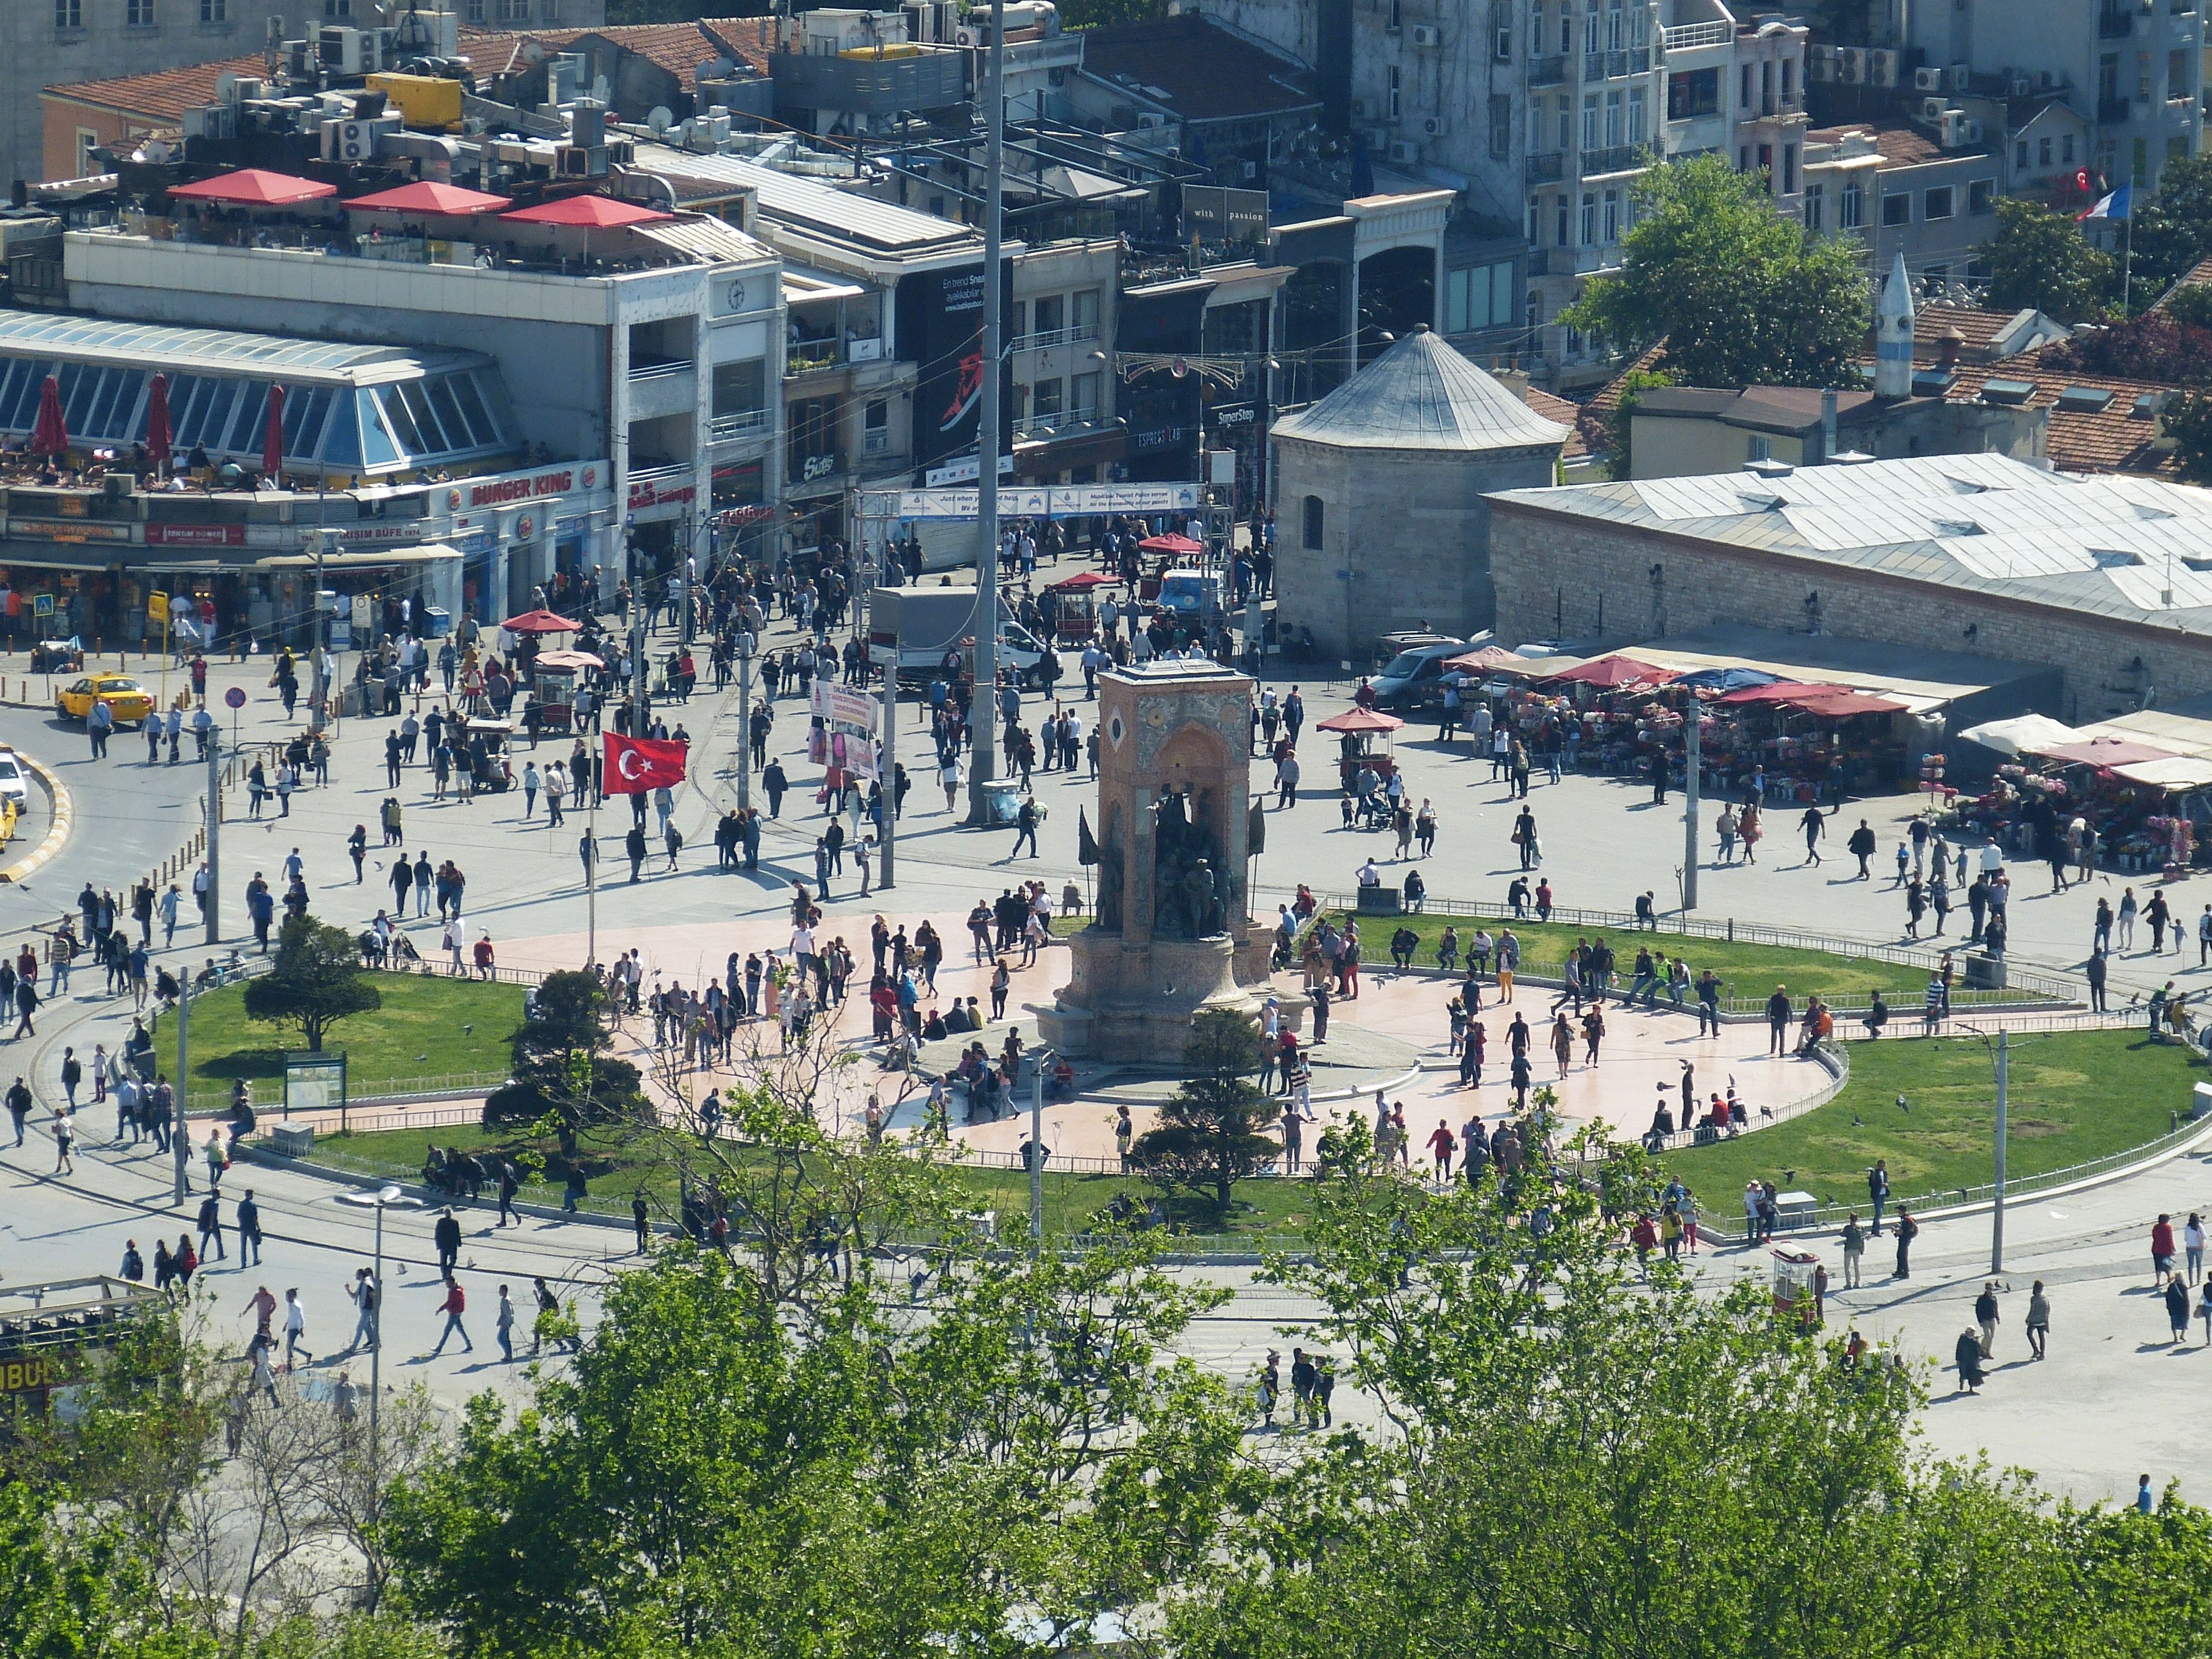
town, view, city, monument, cityscape, downtown, transport, suburb, space, park, tourism, stadium, turkey, outlook, istanbul, center, town square, neighbourhood, bird's eye view, aerial photography, urban area, residential area, human settlement, sport venue, taxim, taximplatz, sea of marmara, gezipark